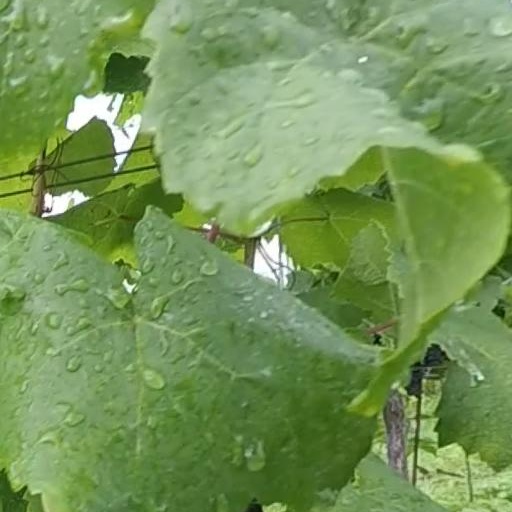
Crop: grape